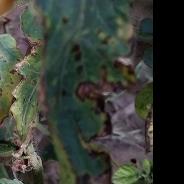
Crop: Tomato
Condition: alternaria-d